Choi Ji-eun

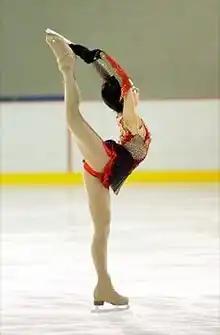
Choi in January 2005

Choi Ji-eun (born May 25, 1988) is a South Korean figure skating coach and former competitor. She is a five-time South Korean national medalist, having won two silver and three bronze medals. She won the bronze medal at the 2006 ISU Junior Grand Prix in Hungary and reached the free skate at four ISU Championships.